Baradine

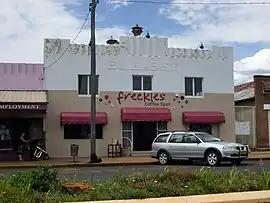
The former Embassy Theatre, now home to a coffee shop

Baradine is a small town in north western New South Wales, Australia. At the , Baradine had a population of 593.